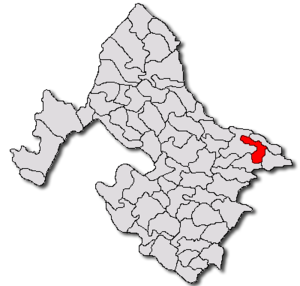
Stângăceaua est une commune roumaine du județ de Mehedinți, dans la région historique de l'Olténie et dans la région de développement du Sud-Ouest.